Art Farmer

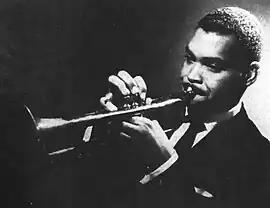
Farmer in a 1958 "DownBeat" advertisement

From the middle of the 1950s, Farmer featured in recordings by leading arrangers of the day, including George Russell, Quincy Jones and Oliver Nelson, being in demand because of his reputation for being able to play anything. The wide range of styles these arrangers represented was extended when Farmer took part in a series of experimental sessions with composer Edgard Varèse in 1957. Varèse used approximate notation and wanted the musicians to improvise within its structure; at least some of the seasoned jazz musicians present regarded this process of creation as similar to their own familiar creations of spontaneously produced head arrangements, but their efforts influenced Varèse's composition, Poème électronique. Farmer's playing around this time is summarized by critic Whitney Balliett, commenting on his performance on Hal McKusick's 1957 album "Hal McKusick Quintet": "Farmer has become one of the few genuinely individual modern trumpeters. (Nine out of ten modern trumpeters are true copies of Dizzy Gillespie or Miles Davis.)" Farmer was one of 57 jazz musicians to appear in the 1958 photograph "A Great Day in Harlem" and was later interviewed for the 1994 documentary of the same title.